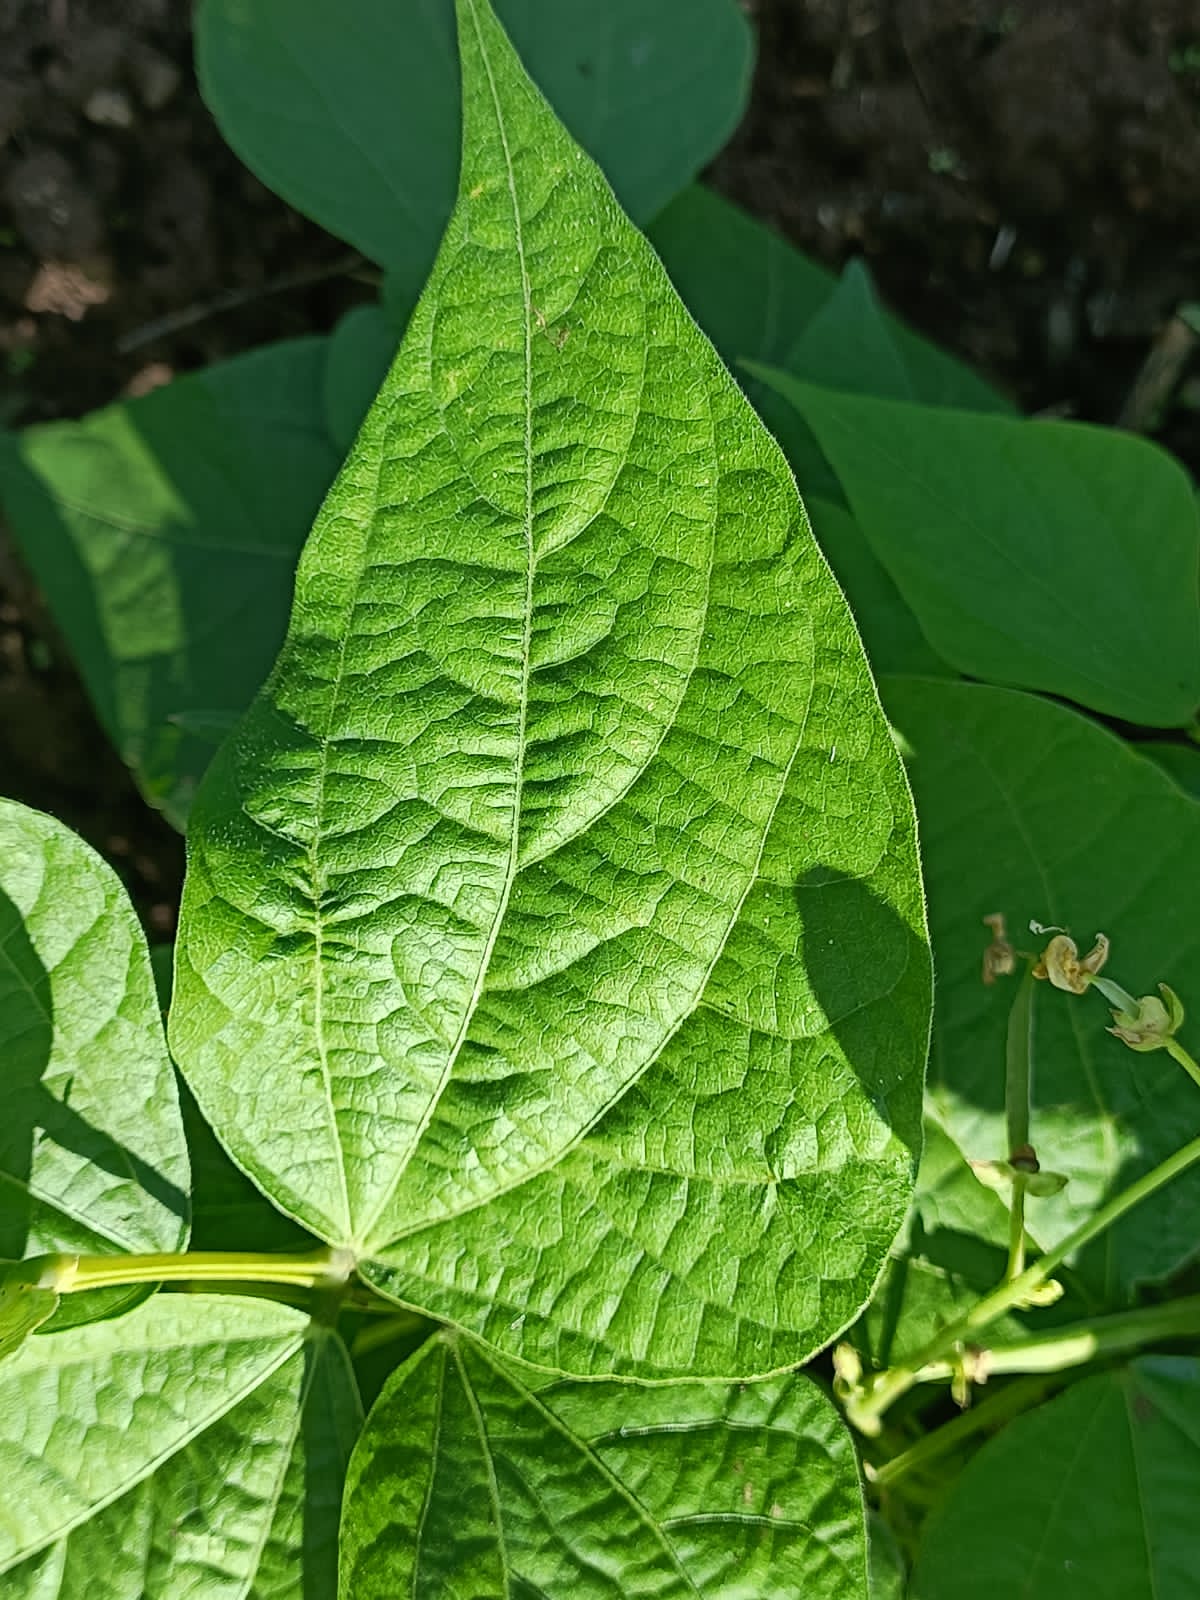
Label: Healthy